Rocks at Freyr

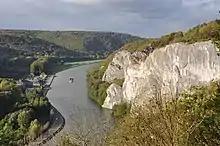
The rocks at Freÿr on the Meuse (with the castle of Freÿr on the other bank of the river)

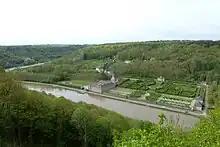
View on the Meuse valley north of the rocks at Freÿr

The Rocks at Freÿr form a large rock mass on the right bank of Meuse, between Waulsort and Anseremme in (Wallonia Belgium). Its walls of varying gradients and roughness make it a privileged climbing place in Belgium. The site is listed in the and the Natura 2000 network